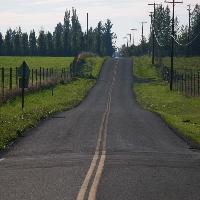
Weather: cloudy or overcast